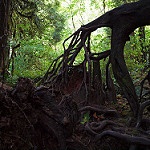
Scene: Outdoor